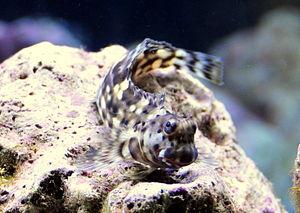
Les Blenniidae sont une famille appartenant à l'ordre des Perciformes et au sous-ordre des Blennioidei. Elle comprend des espèces de petits poissons benthiques appelés blennies, ou, de manière plus précise pour cette famille « Blennies à dents de peignes » à cause de leur denture caractéristique qui les différencie des membres des autres familles de blennies du sous-ordre Blennioidei. Cette famille comprend 53 genres et 345 espèces connues.